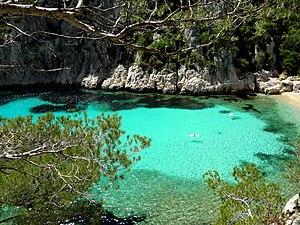
parc national des calanques